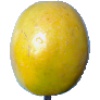
Label: Maracuja 1